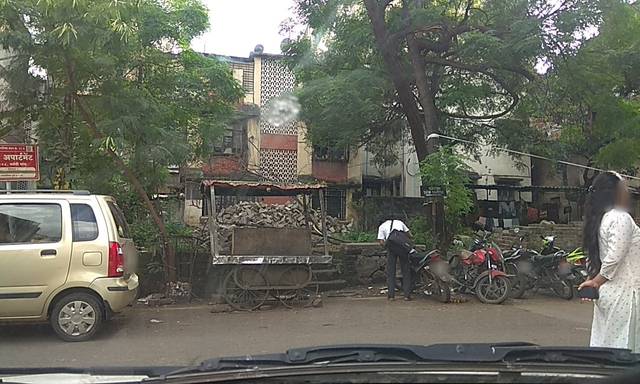
Region: India
Coordinates: 18.498, 73.851